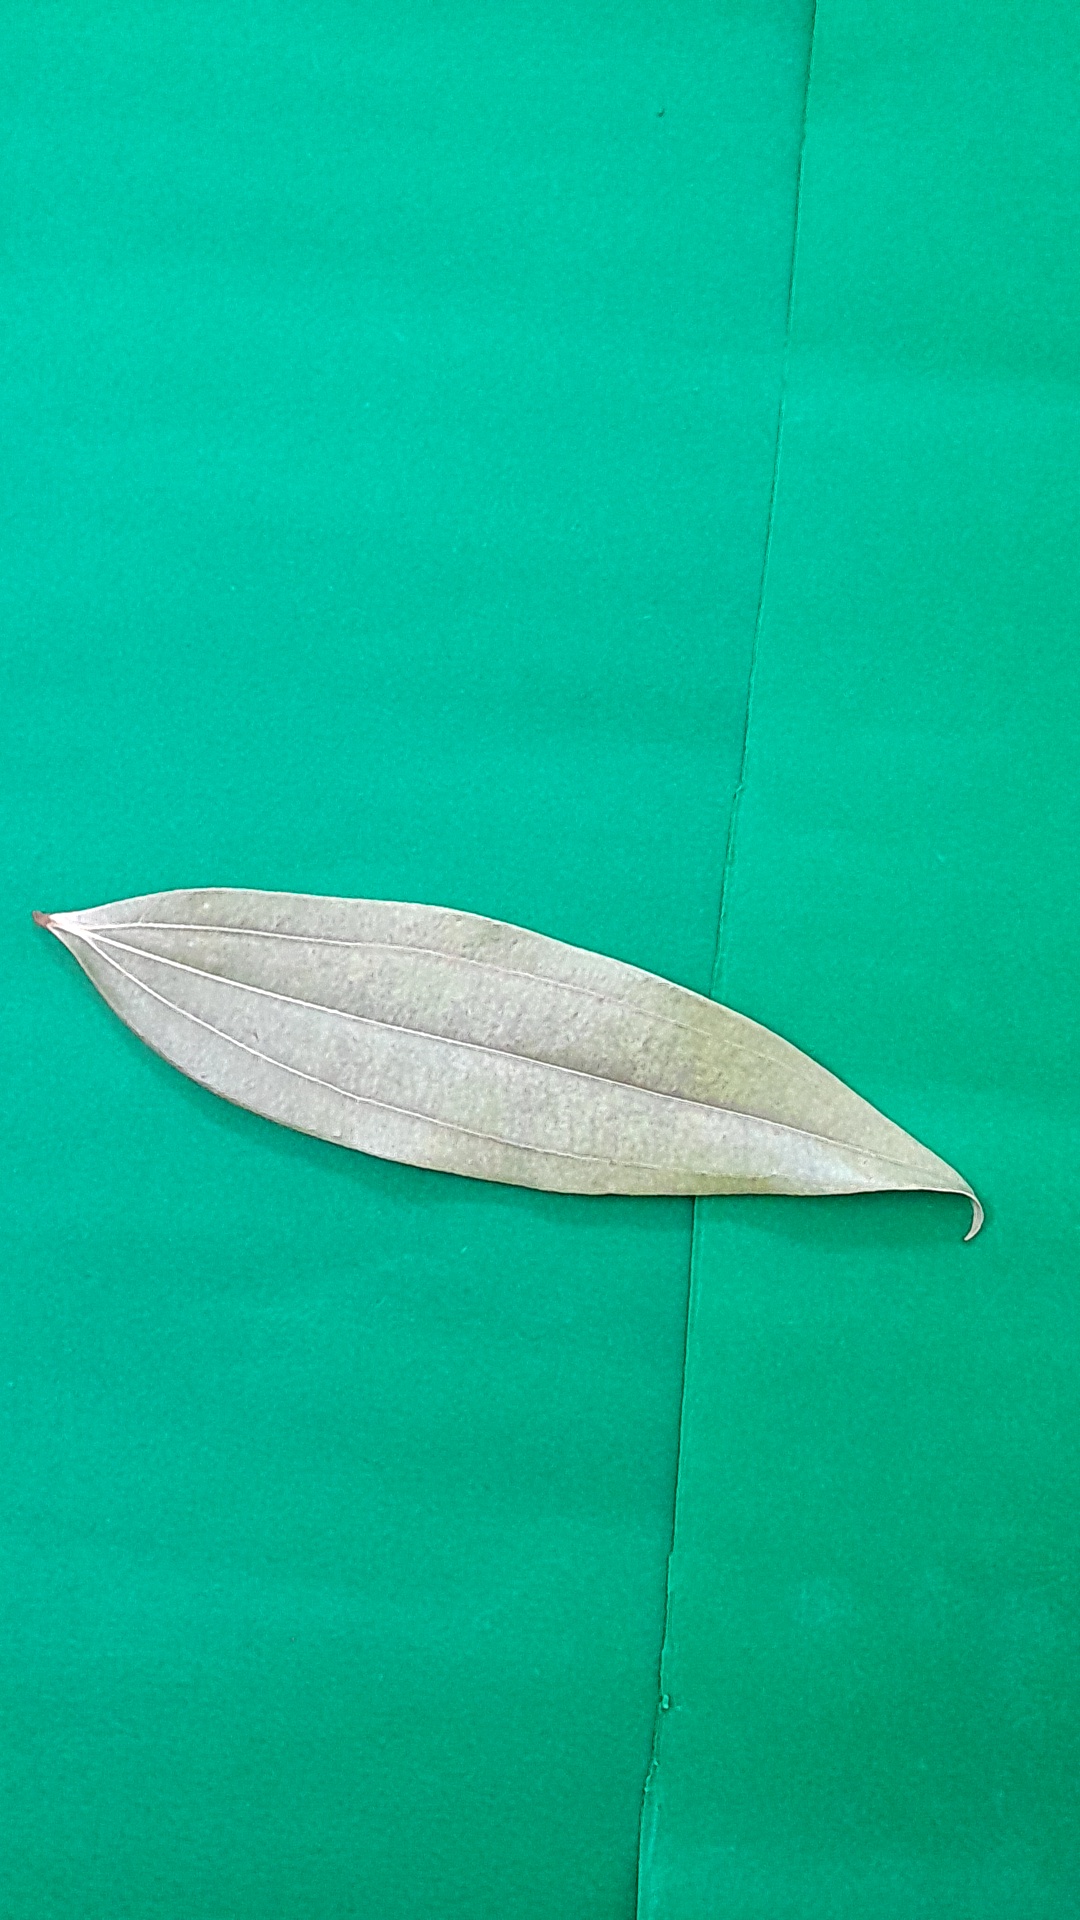
Label: Dry Leaf